Dadja Altenburg-Kohl

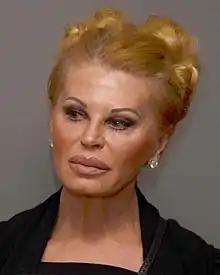
Dadja Altenburg-Kohl in 2017

Drahoslava "Dadja" Altenburg-Kohl (born 30 May 1949) is a Czech doctor and entrepreneur. She lived and worked in Germany from the 1970s to the 1990s. She is also a philanthropist and patron of the arts; shortly after returning to the Czech Republic, Altenburg-Kohl established the DrAk Foundation and the Museum Montanelli in Prague.